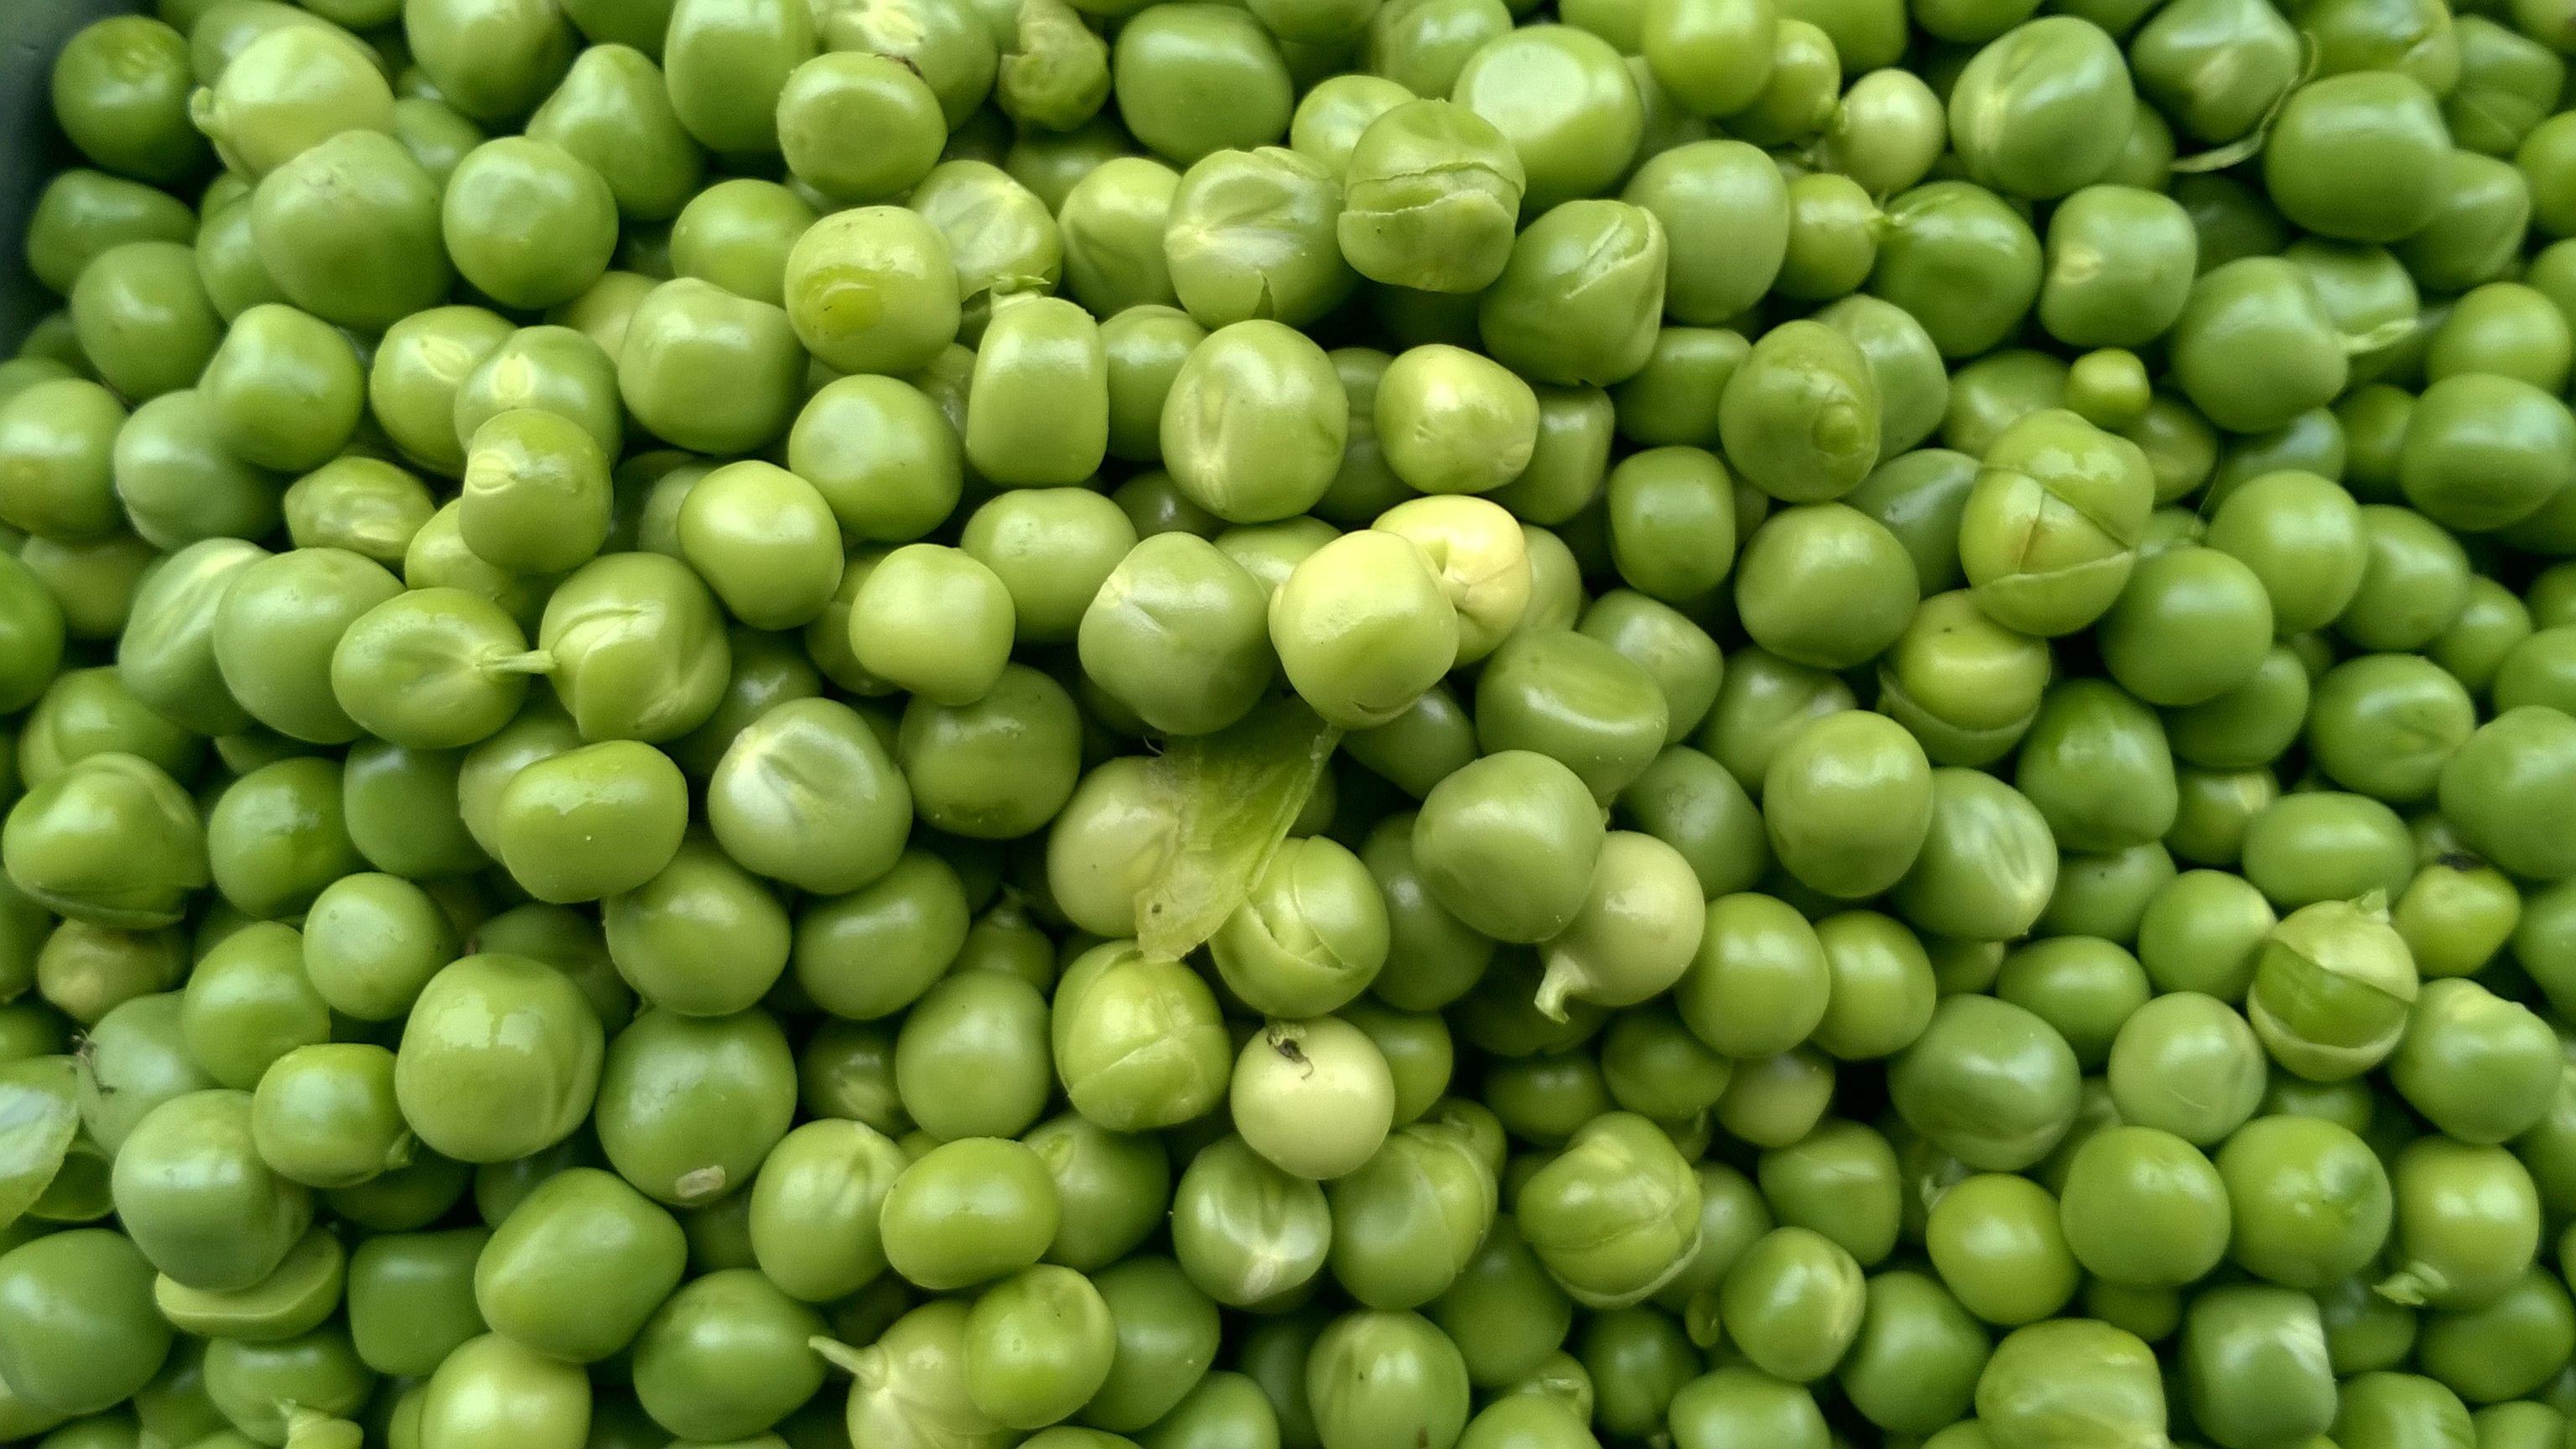
plant, fruit, dish, food, produce, vegetable, crop, agriculture, pea, flowering plant, land plant